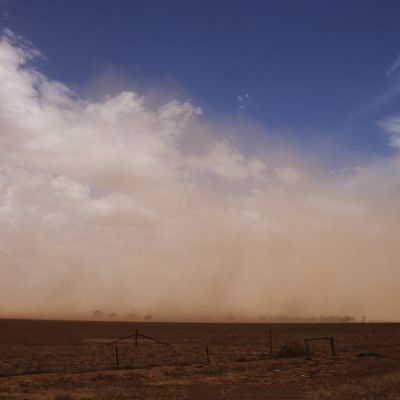
Cloud type: Cirrus (Ci)